Zheng Jie

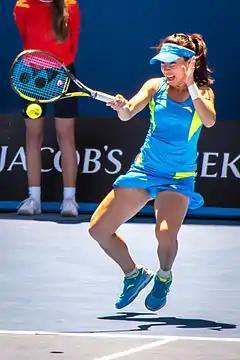
Zheng at the 2014 Australian Open

She began the season by winning the Auckland Open, her first WTA singles title since 2006. The unseeded Zheng defeated Ayumi Morita in the first round before upsetting eighth seed Monica Niculescu in the second, 6–0, 6–2. In the quarterfinals, Zheng beat Lucie Hradecká 6–2, 6–3, and third seed Svetlana Kuznetsova 2–6, 6–3, 6–3 in the semifinals. In the final, Zheng defeated fourth seed Flavia Pennetta as the Italian retired due to injury in the third set.